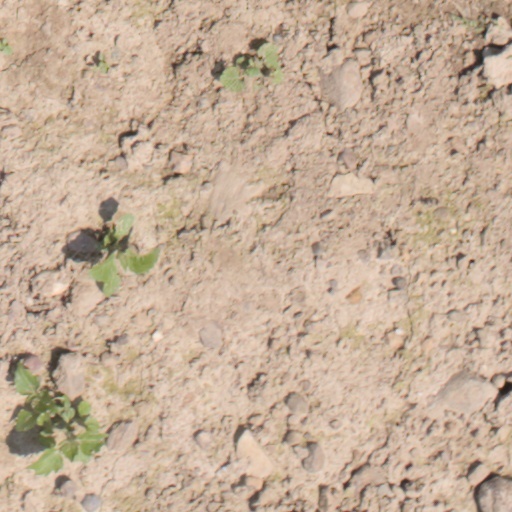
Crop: wheat